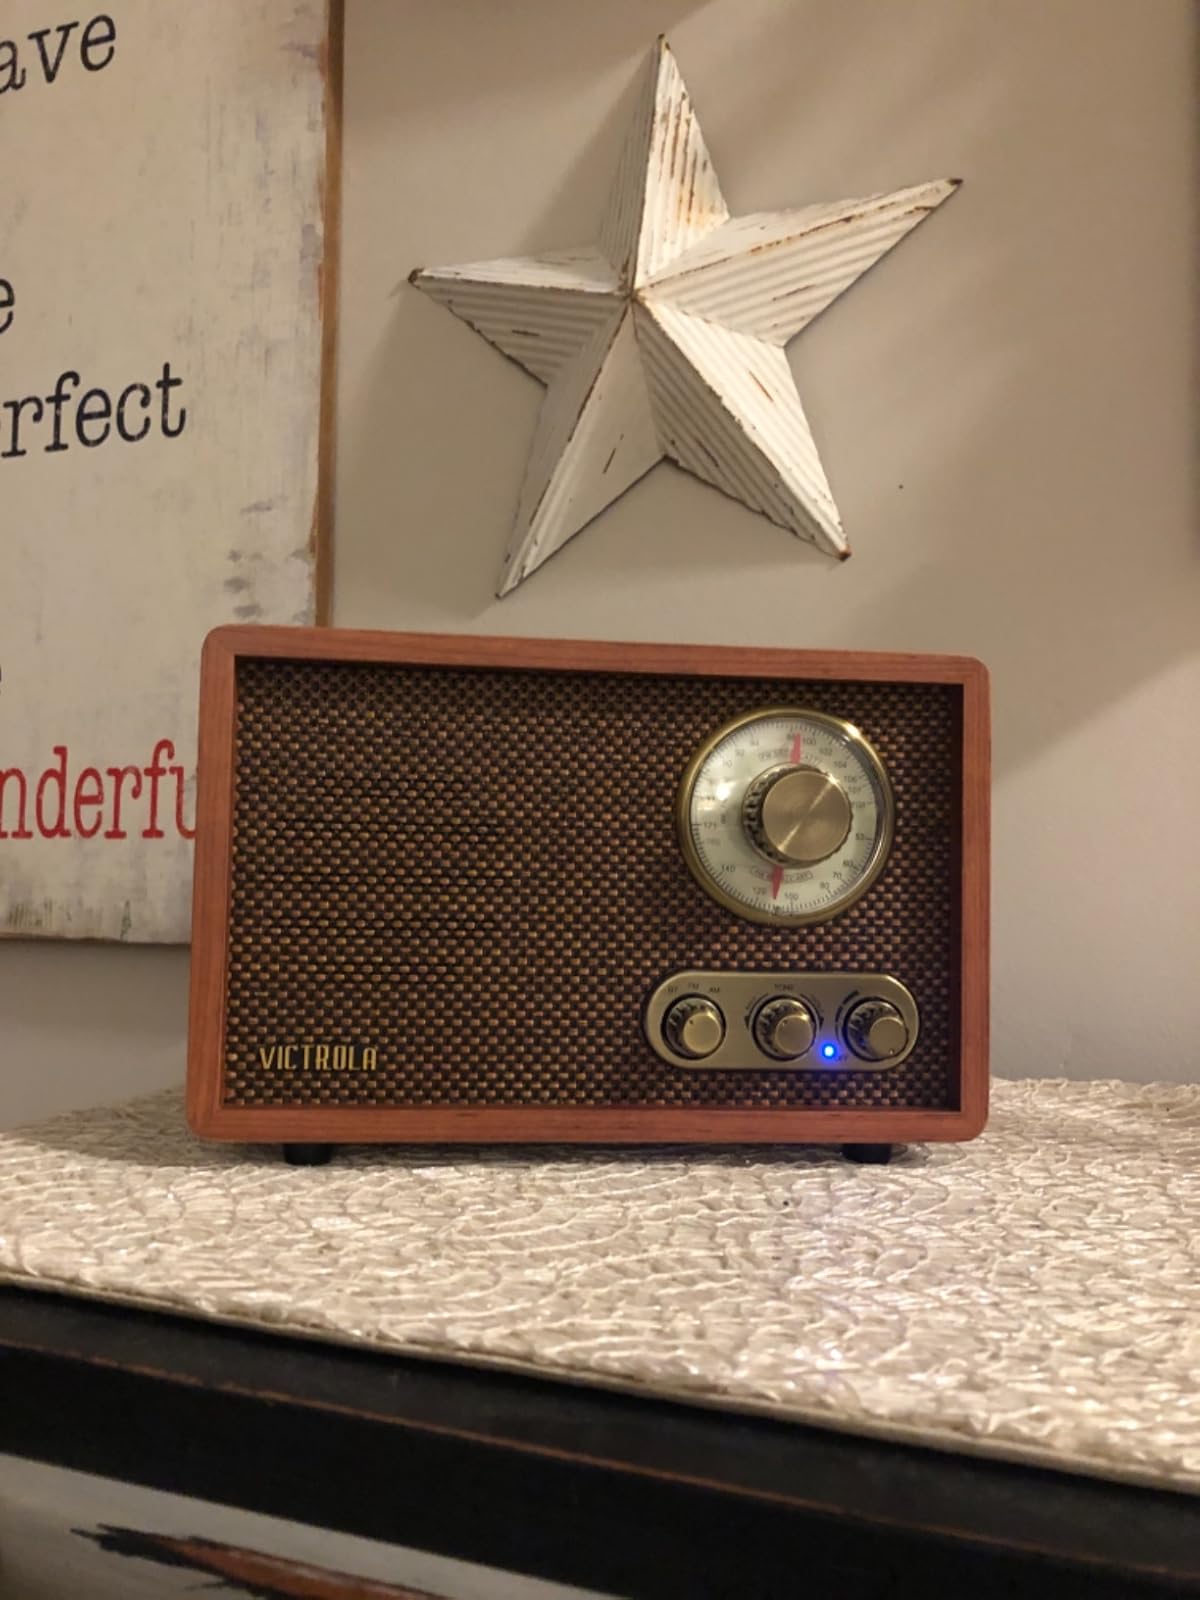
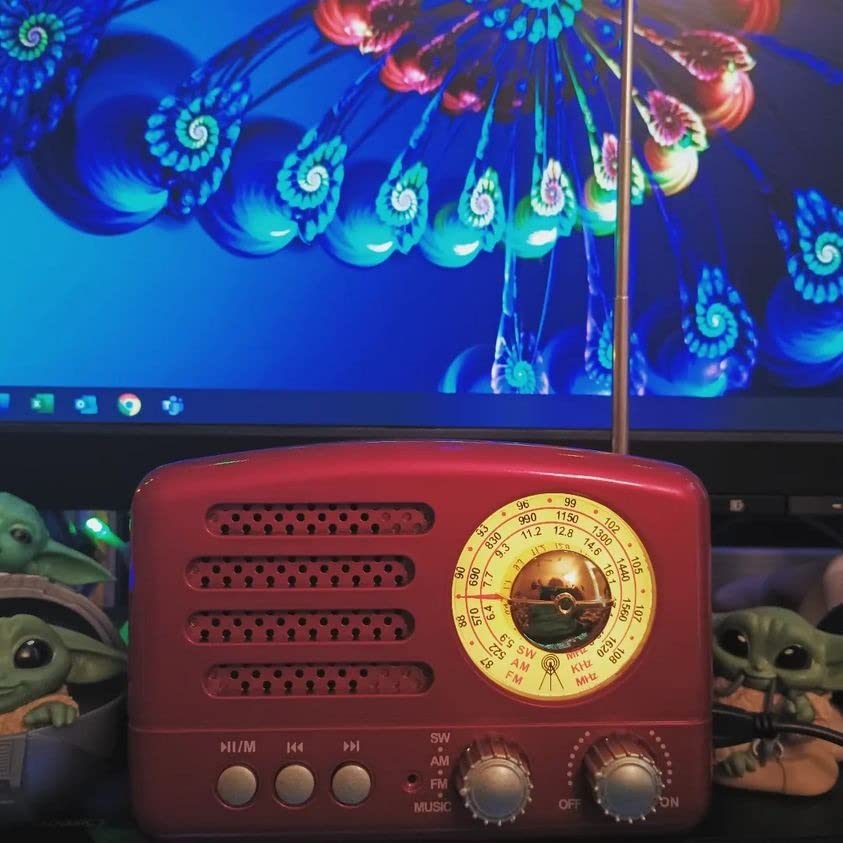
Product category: radio
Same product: no